You Are God

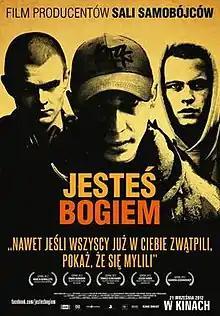
Film poster

You Are God is a 2012 Polish biography film directed by Leszek Dawid. It is the story of Polish hip-hop group Paktofonika.